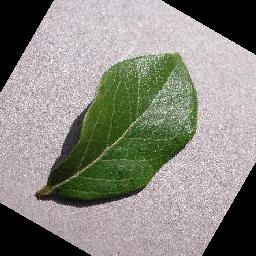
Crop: blueberry
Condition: healthy